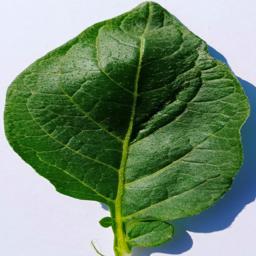
Label: Potato___Healthy